2010 Brazilian general election

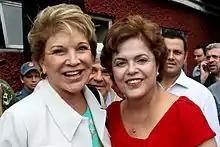
Dilma with Marta Suplicy, previously considered a likely candidate of the PT in 2010

In 2008, Lula announced that he wanted a woman to succeed him in the presidency. Former Mayor of São Paulo Marta Suplicy, who served at the helm of Brazil's largest city from 2001 to 2005, was considered to be, along with Dilma, the most likely candidate to lead the PT in the 2010 presidential election. Polling conducted in 2008 found her to be a more popular potential presidential candidate than Dilma. After losing her bid for reelection in 2004, Suplicy was appointed by Lula to the position of Minister of Tourism, which was speculated to be an attempt at elevating her profile for a 2010 presidential bid. In 2008, Suplicy mounted another bid was for Mayor of São Paulo, which was seen as a precursor to a potential presidential bid in 2010; Suplicy lost the election, damaging her political fortunes.